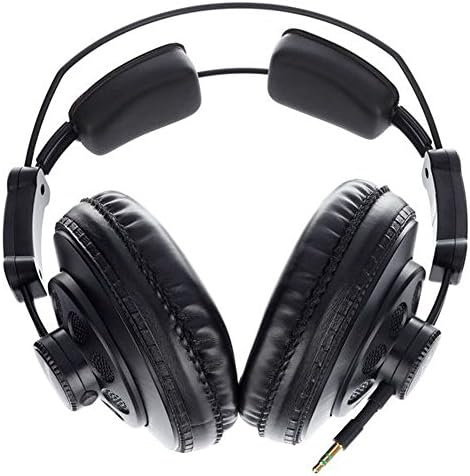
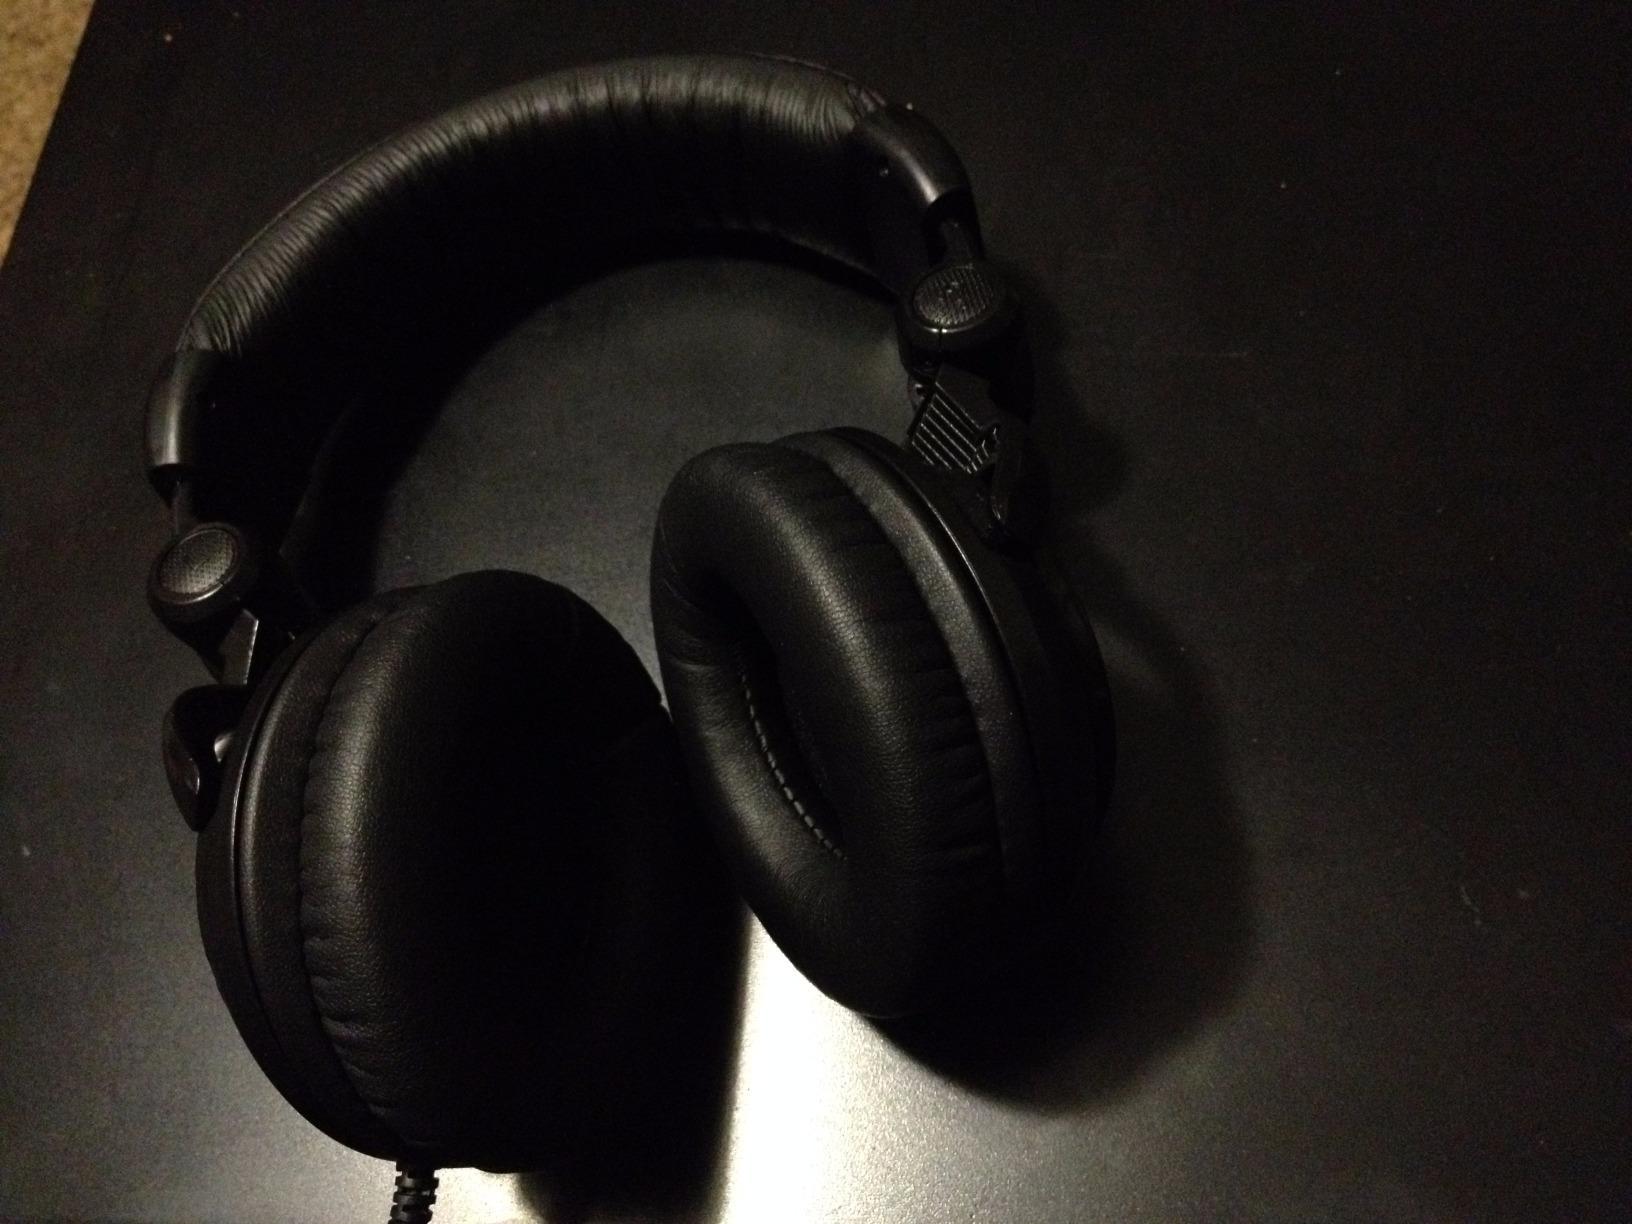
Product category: headphones
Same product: no